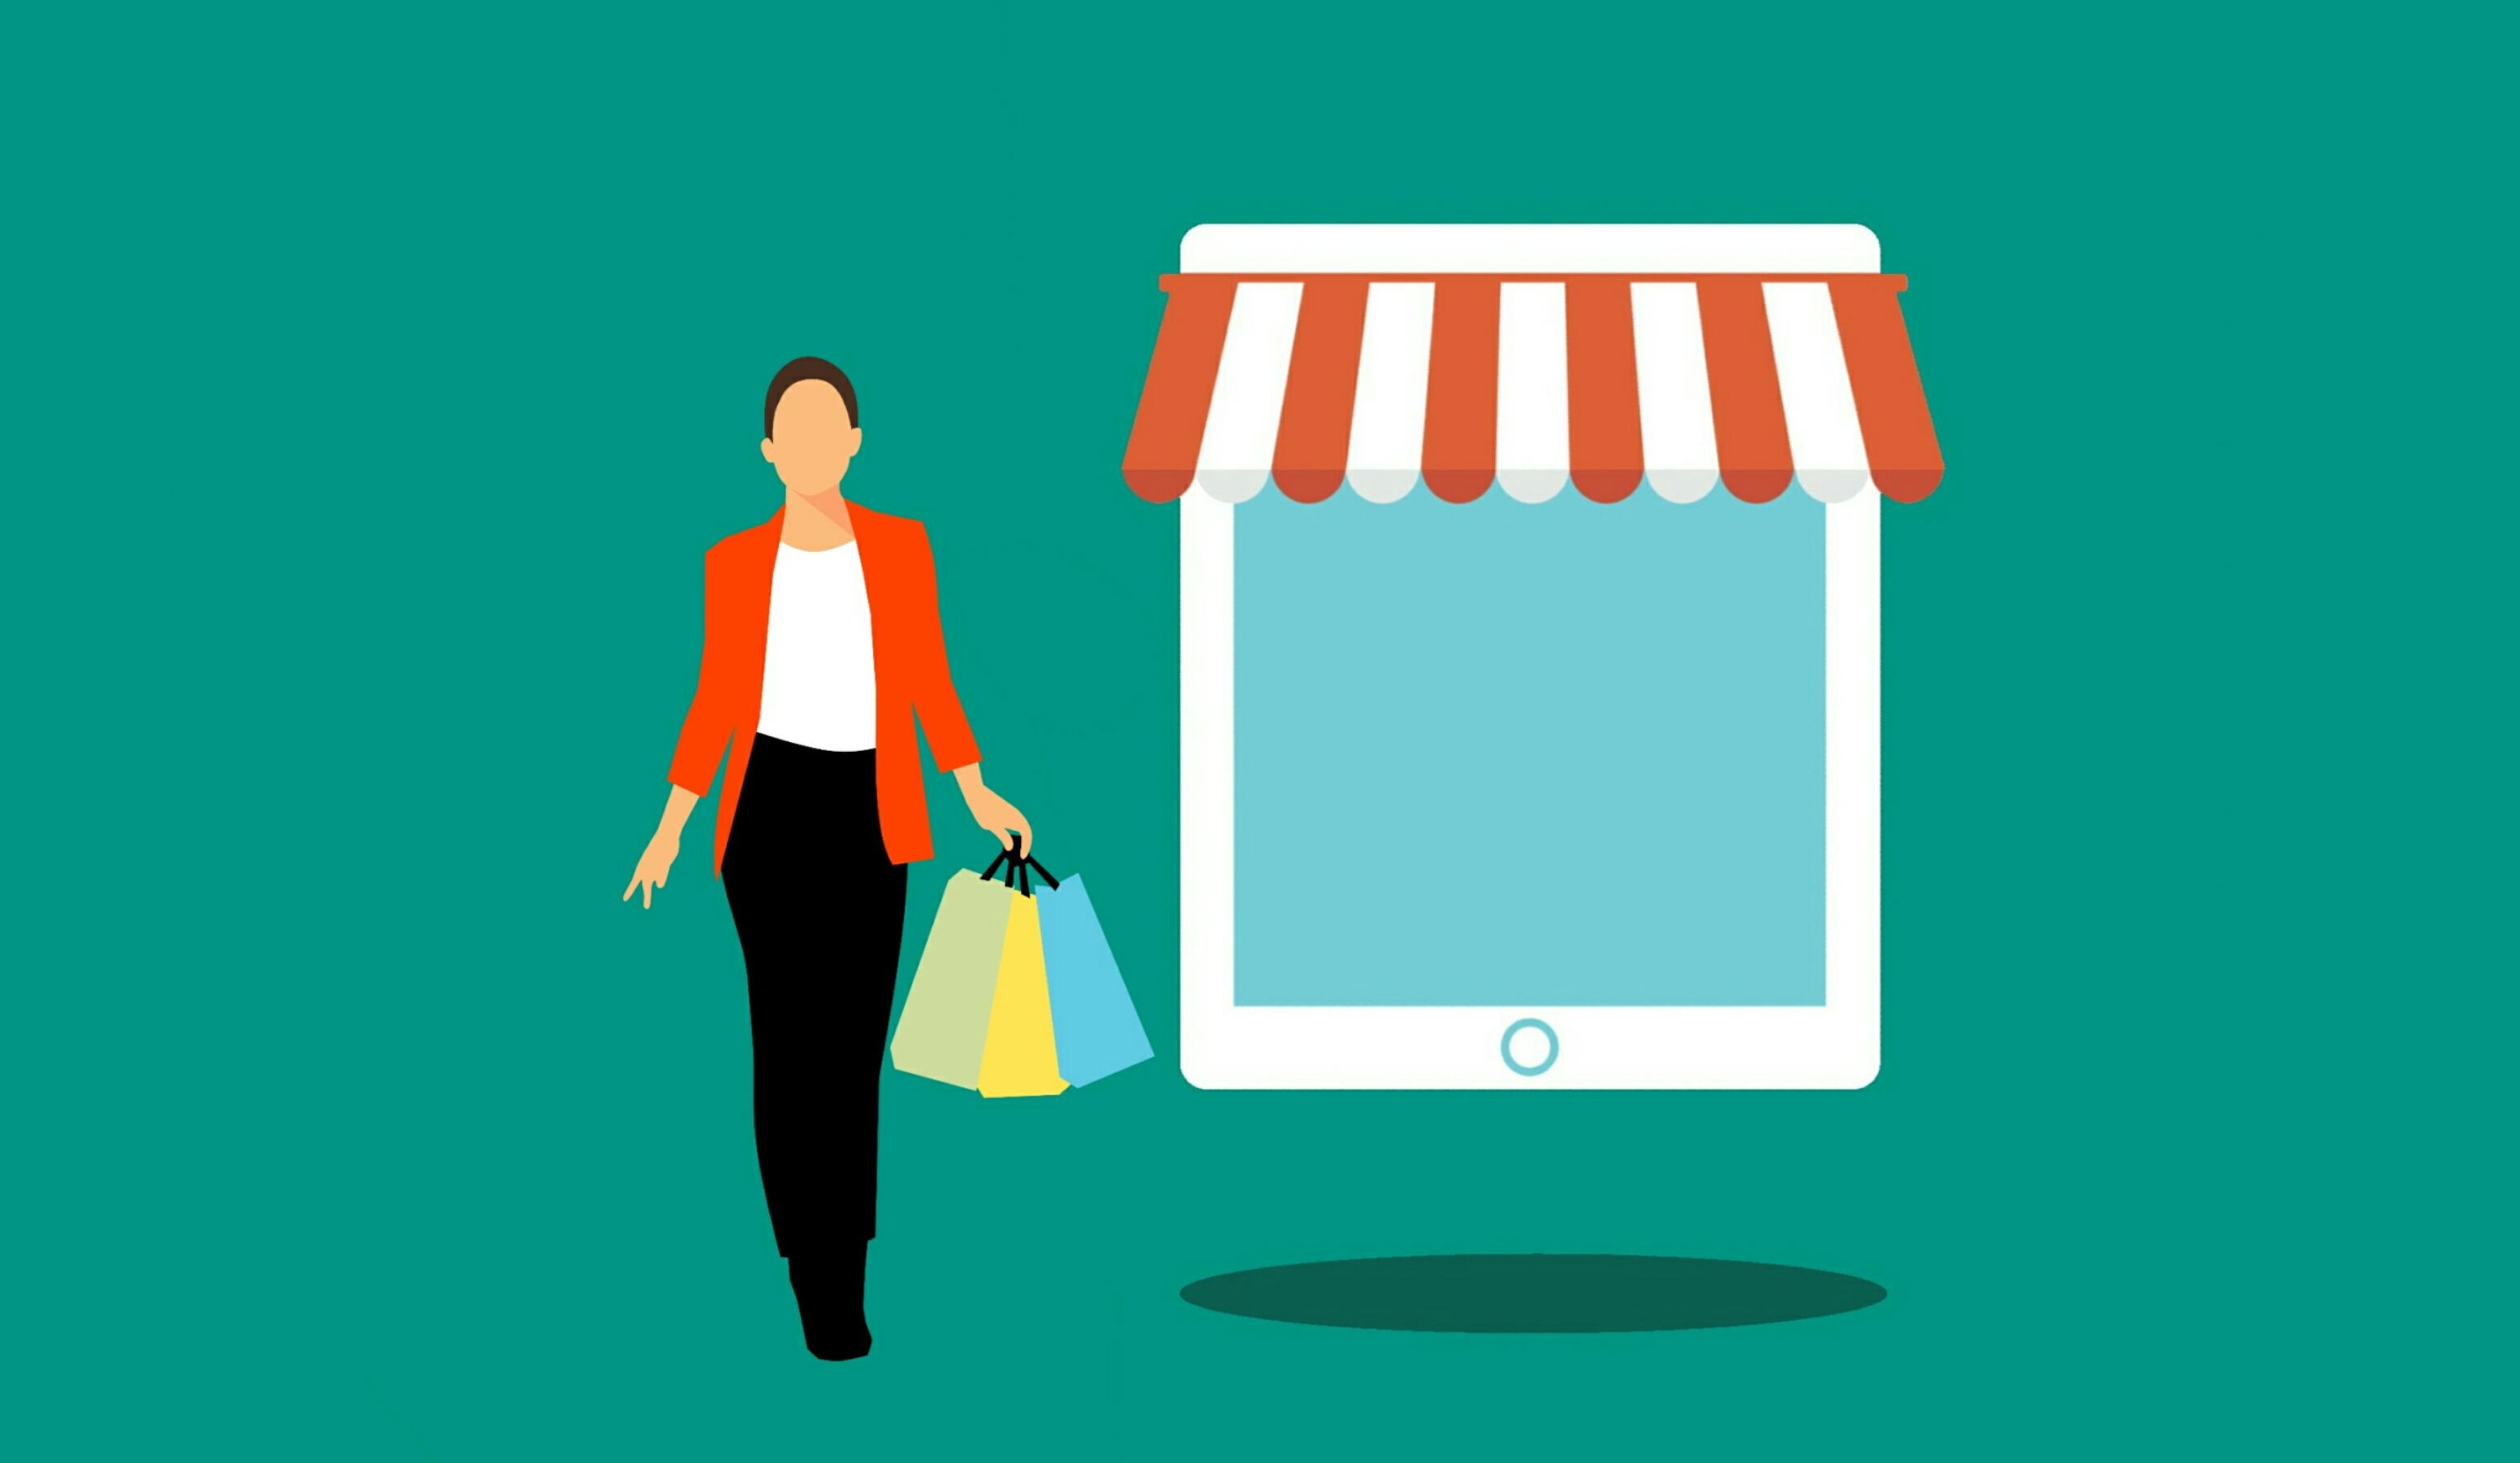
online, store, fashion, buy, internet, technology, ecommerce, shopping, computer, shop, online store, electronic, sale, web, commerce, online shopping, purchase, shop online, buy online, communication, money, mobile, finance, phone, information, device, shopping online, green, illustration, job, art, t shirt